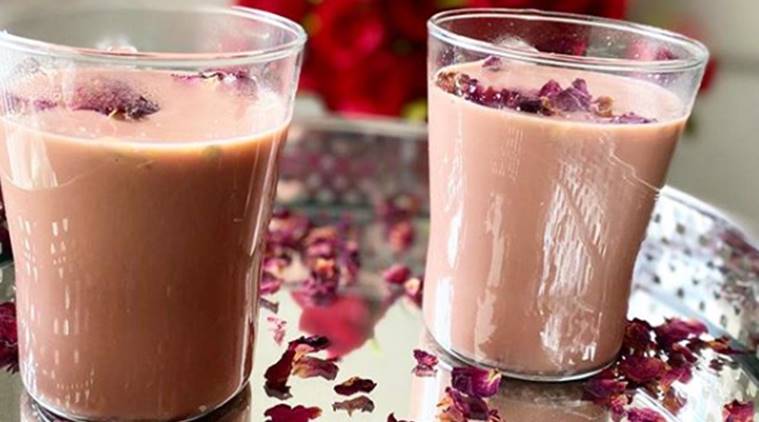
Dish: chai